Donoma

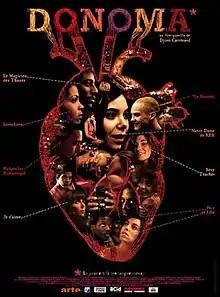
Film poster

Donoma is a 2010 French drama film written and directed by Djinn Carrénard. Carrénard was awarded the 2010 Prix Louis-Delluc for first film.